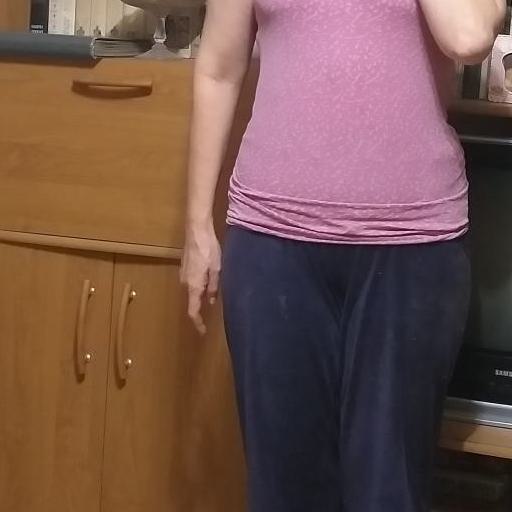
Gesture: no_gesture